Foxtel 3D

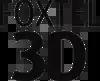
The first Foxtel 3D logo used

The Foxtel 3D channel launched on 1 November 2010, mainly taking sports programming from ESPN/ESPN 3D and FOX Sports. The channel also broadcast documentaries and live music events alongside sports coverage.